COVID-19 vaccination in Croatia

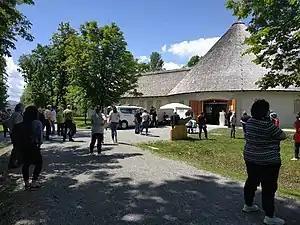
People waiting to receive the vaccine on mass vaccination point in Zaprešić, Croatia

During the COVID-19 pandemic in Croatia, vaccination against COVID-19 began on 27 December 2020. The Croatian government ordered vaccines together with the EU. 8.7 million doses have been ordered. As of 3 February 2022, over 2.2 million people were fully vaccinated, corresponding to a 63% vaccination rate of the country's population.